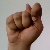
The image shows a hand gesture representing the letter 'T' in Indian Sign Language.